Zeulenroda-Triebes

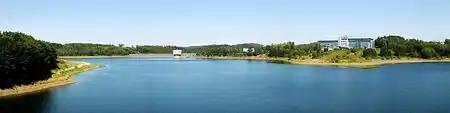
Zeulenroda barrage

In 1908 the population of Zeulenroda reached the 10,000 mark. In 1946, the town had grown to more than 14,000 inhabitants through many resettlers. At the beginning of the 1990s more than 15,000 people lived in Zeulenroda. In recent years the number of inhabitants has declined slightly.